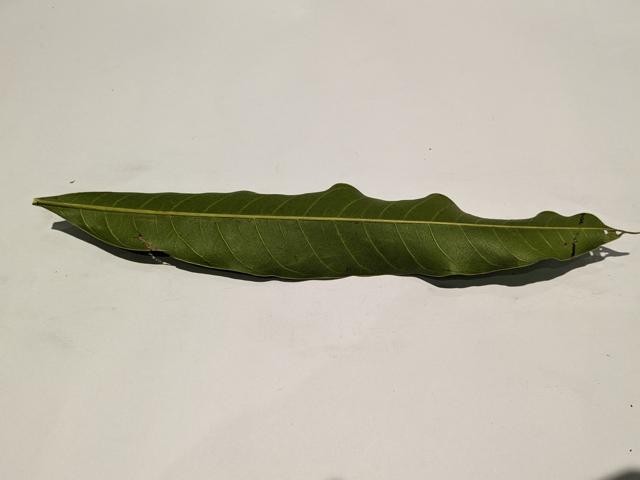
Mango leaf variety: Amrapali